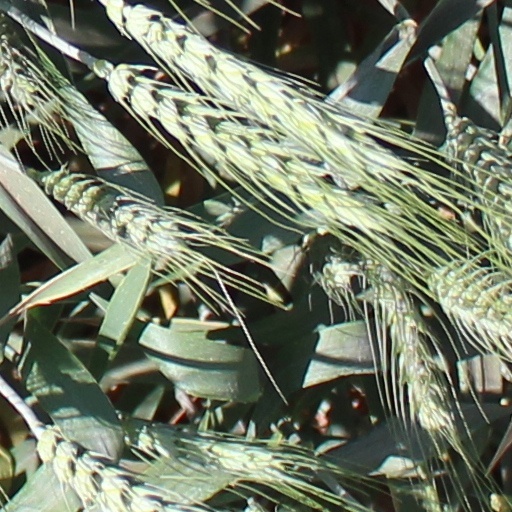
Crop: wheat